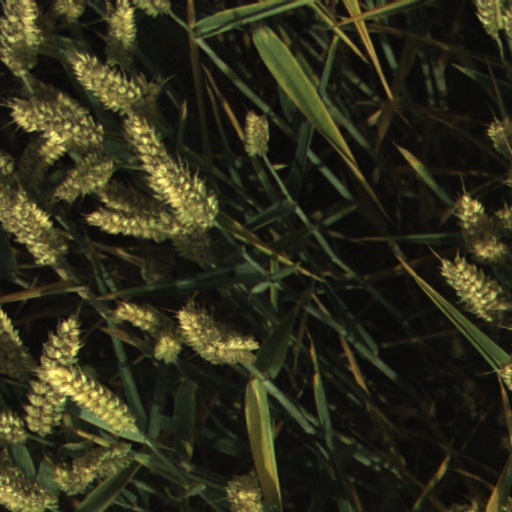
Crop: wheat